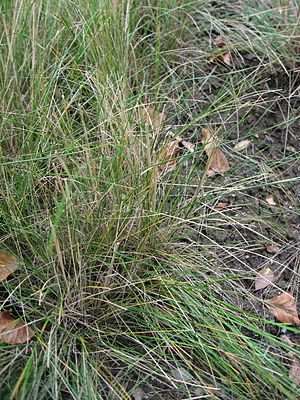
Hårtotfjergræs / Galleri
Vækstform.
Hårtotfjergræs eller Thyrsagræs er en græsart med en opret, tueformet vækst. Frøene har lang, gråbrun stak. Arten bruges af og til som prydplante i tørre bede. Navnet skrives også Hårtot-Fjergræs.